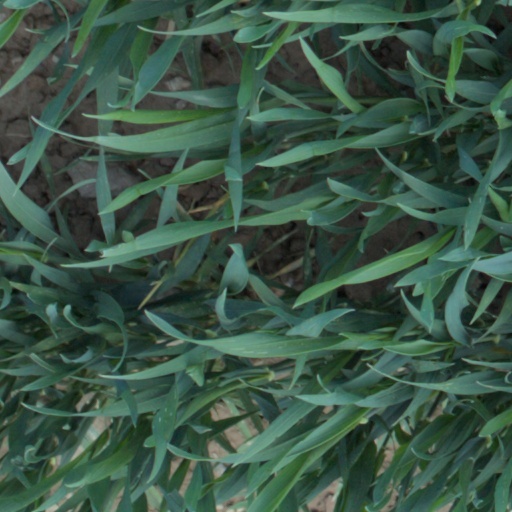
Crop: wheat